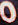
Number: 0